Bird feeder

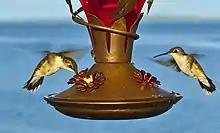
Two hummingbirds hovering by a feeder

Hummingbird feeders usually have red accents or red glass to help attract hummingbirds. The sugar mixture is sometimes colored with red food coloring to attract birds, though this is not necessary if the feeder itself is red, and may actually be harmful to the birds. Yeasts tend to grow in hummingbird feeders and spoil the solution, so they must be refreshed frequently and kept very clean to avoid harm to the birds. See the article on hummingbirds for more details. Ants and other insects are also attracted to hummingbird nectar. Smearing petroleum jelly on the stem or cap of the feeder (away from the perch or flower part where the bird may come into contact with it) may prevent the ants from crawling to the feeder. When placing a hummingbird feeder, the feeder is best suited 15 to 20 feet from windows; 10 to 15 feet from the nearest cover, like shrubs or bushes; and in an open area that receives partial sun, so that hummingbirds can move from nectar source to nectar source.